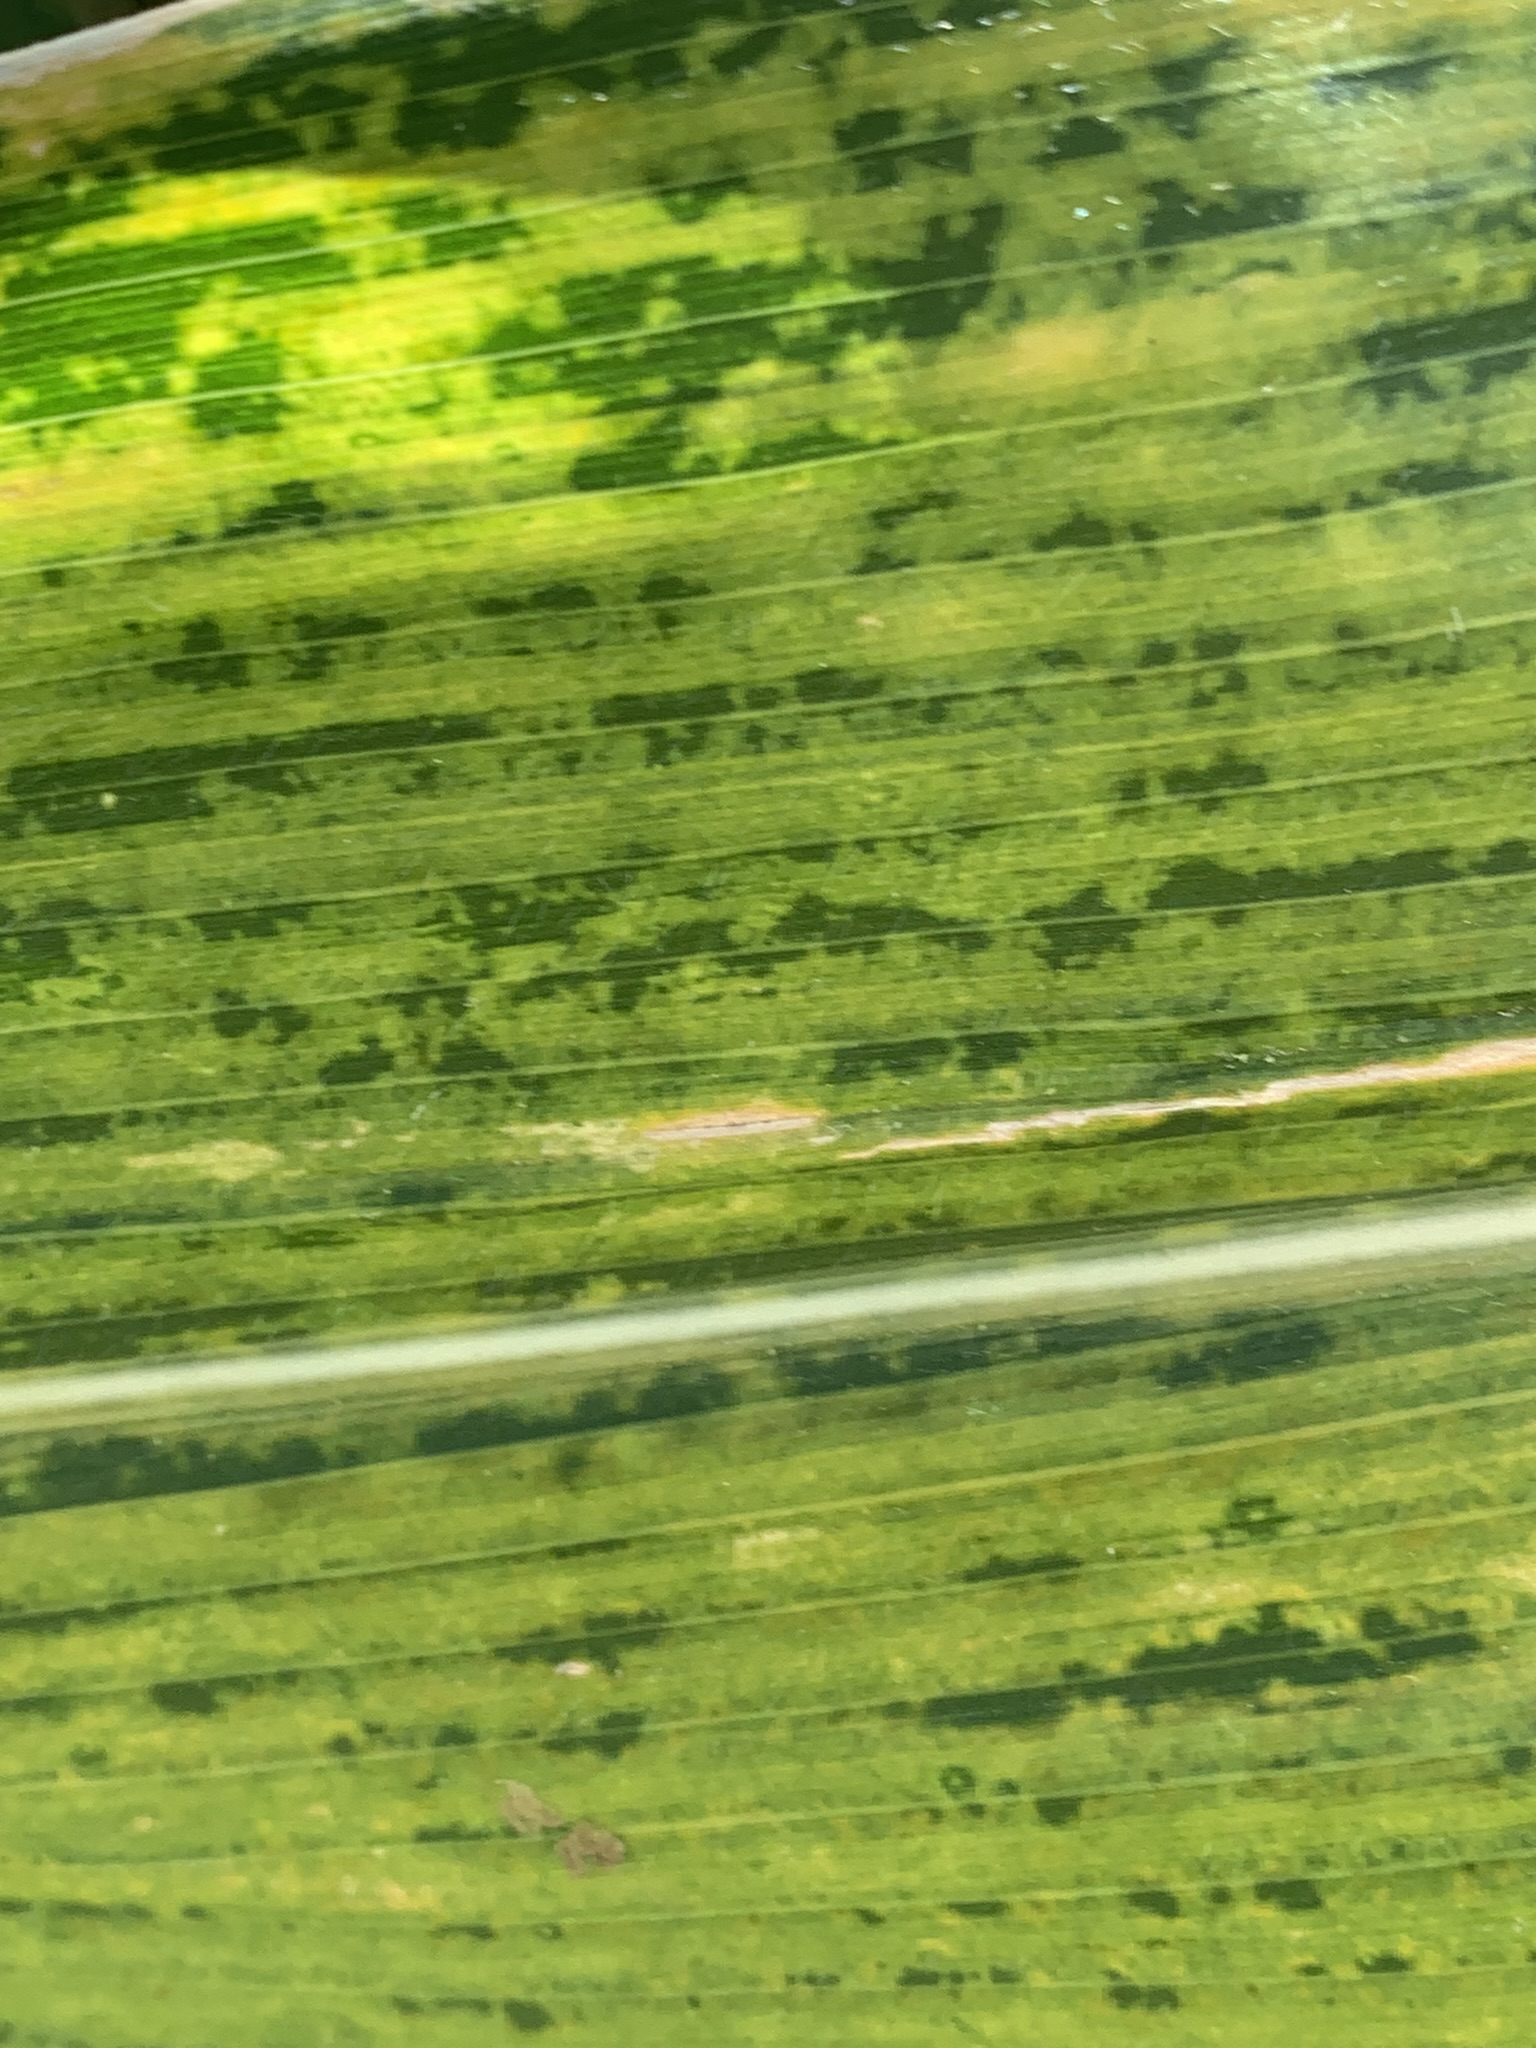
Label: MLN